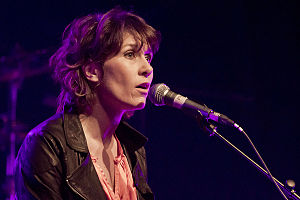
Mia Lyhne
Skuespiller Mia Lyhne på Bremen Teater 12. januar 2013
Mia Lyhne er en dansk autodidakt skuespiller.